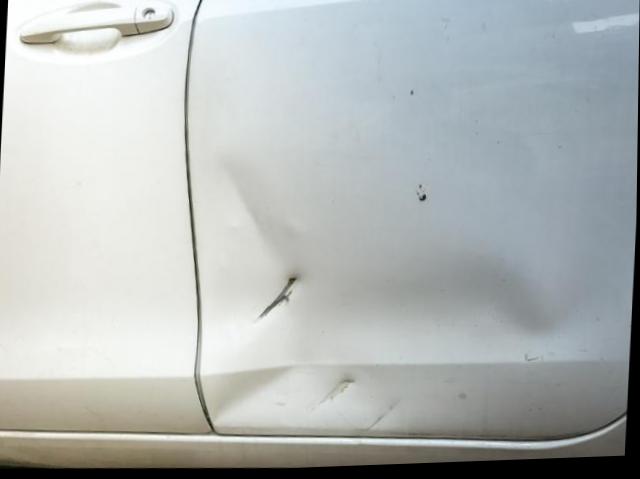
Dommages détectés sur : porte avant droite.
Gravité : mineur